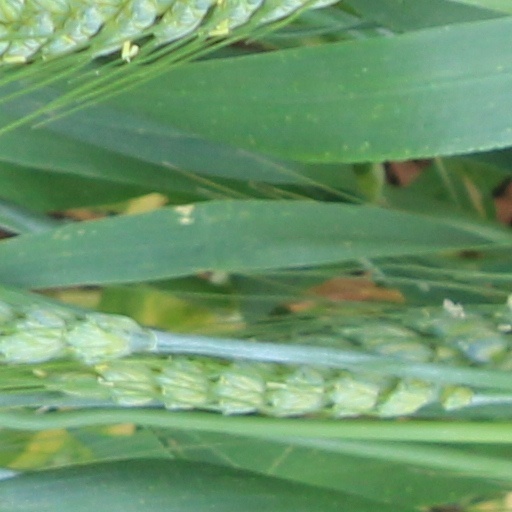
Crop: wheat